Describe the emotion expressed in this image:  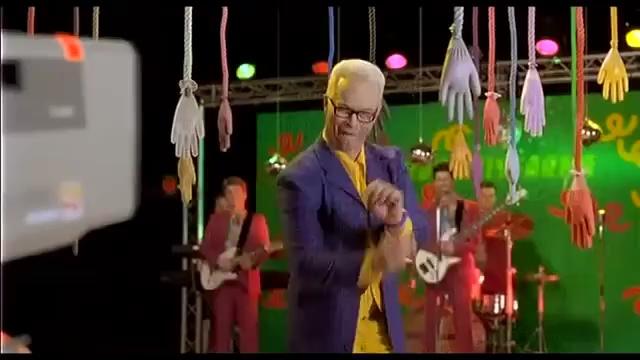
This person displays Fear, valence and arousal with low intensity.